Chuang Tsui-yun

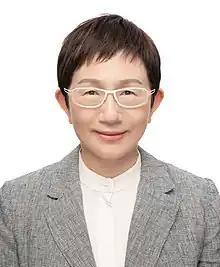
Official portrait, 2023

Chuang Tsui-yun is a Taiwanese politician who has served as finance minister since 31 January 2023.